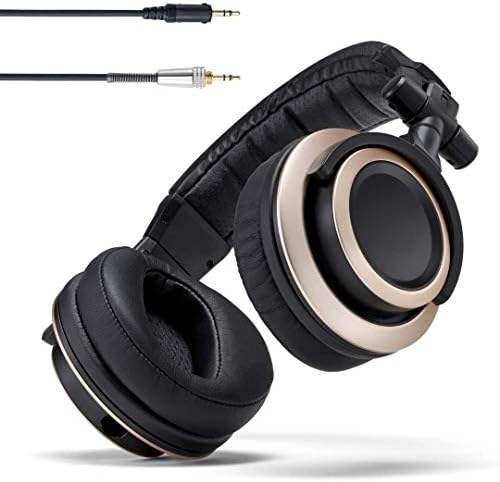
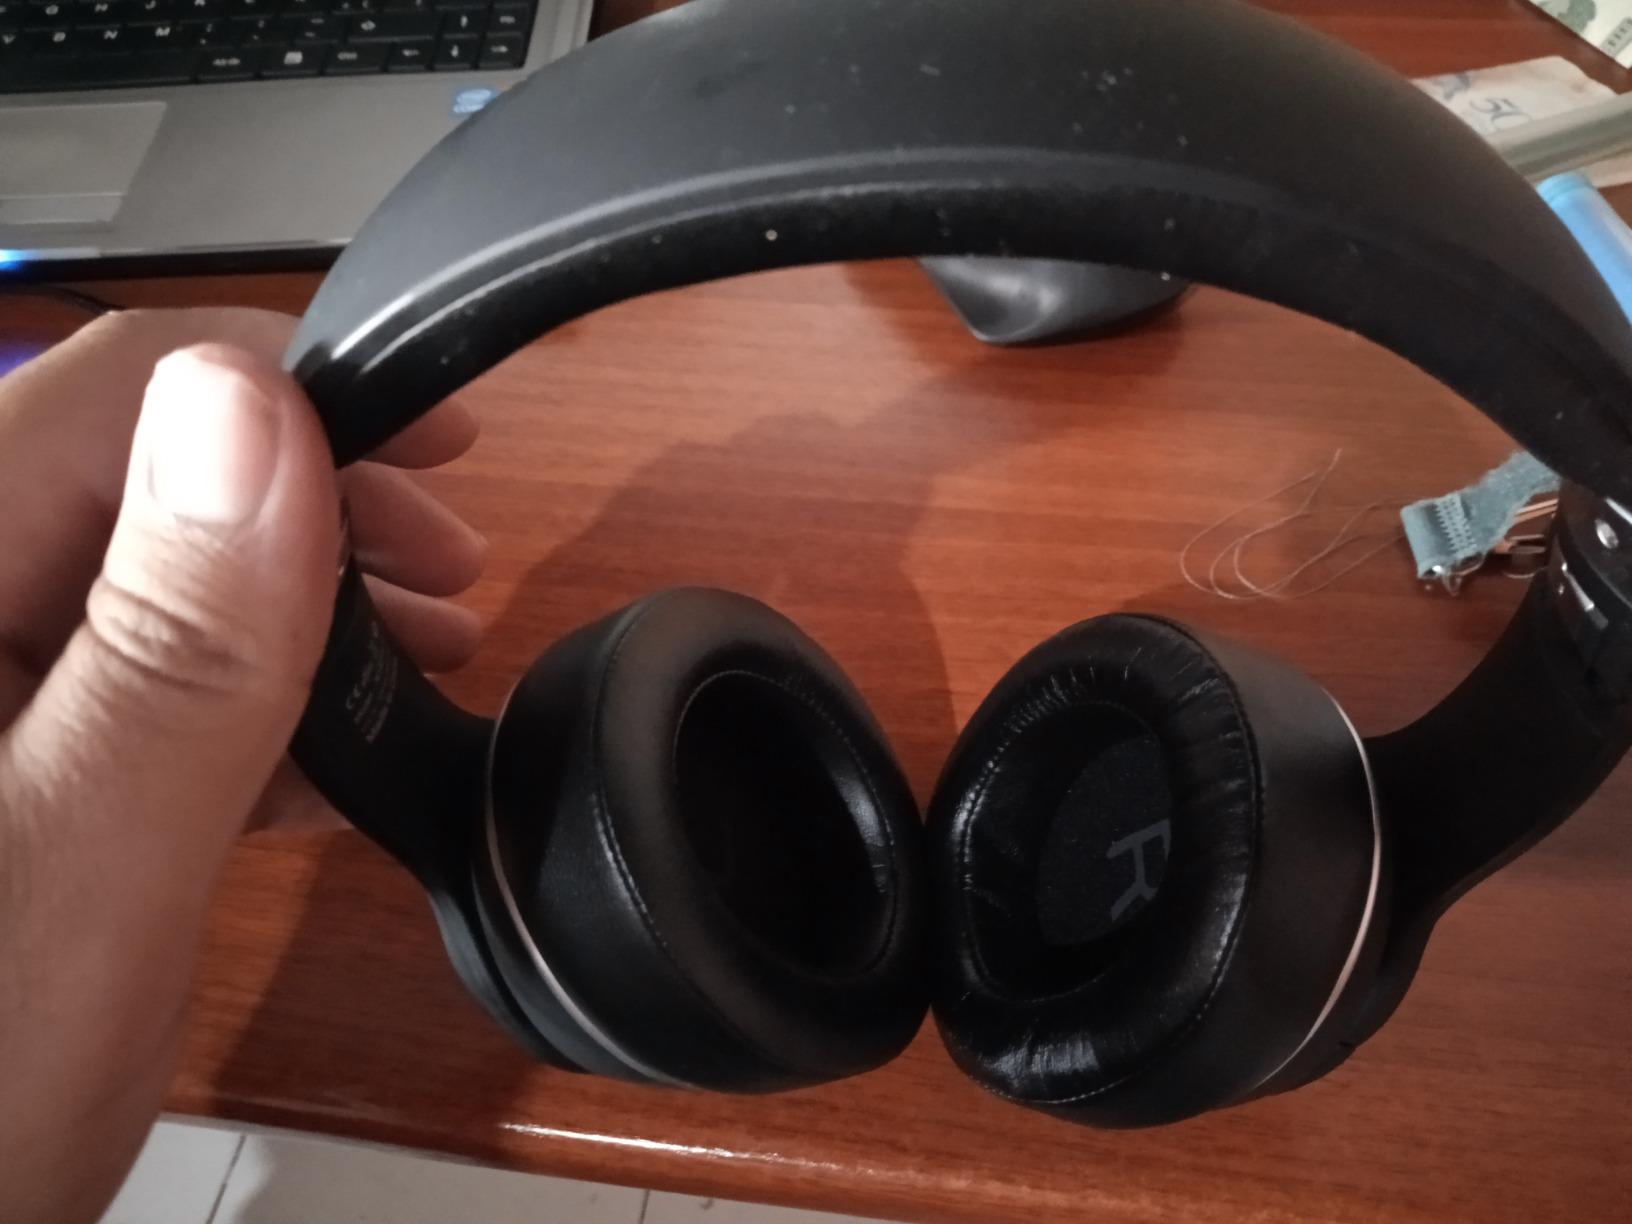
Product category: headphones
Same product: no